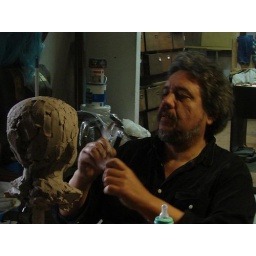
country house where we rode horses and had barbcue in july